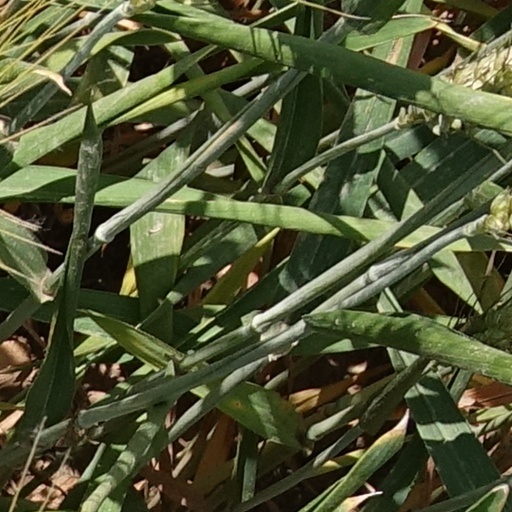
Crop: wheat